Whitefield Town Hall

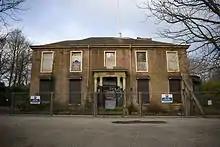
The building in 2008

Whitefield Town Hall was a municipal building off Pinfold Lane, Whitefield, a town in Greater Manchester in England. The building, which served as the offices and meeting place of Whitefield Urban District Council, was demolished in 2021.